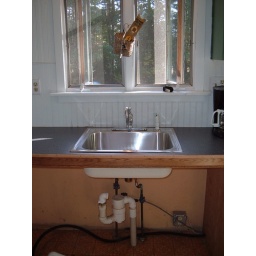
Twinkly sink in cottage kitchen